Life Church, Edinburgh

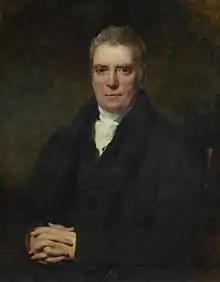
Thomas M'Crie the Elder: founding minister of the congregation and later its namesake

The following ministers served the Edinburgh Auld Licht Anti-Burgher (Constitutional) Secession Church (1806–1842); Davie Street United Original Secession Church (1842–1852); Davie Street Free Church (1852–1858); McCrie Free Church (1858–1886); McCrie-Roxburgh Free Church (1886–1900); and McCrie-Roxburgh United Free Church (1900–1920):